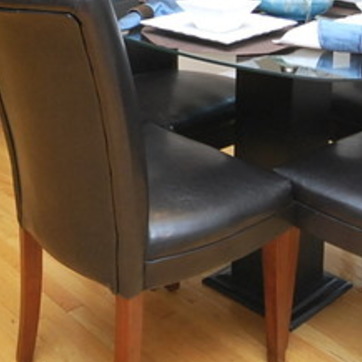
Material: leather